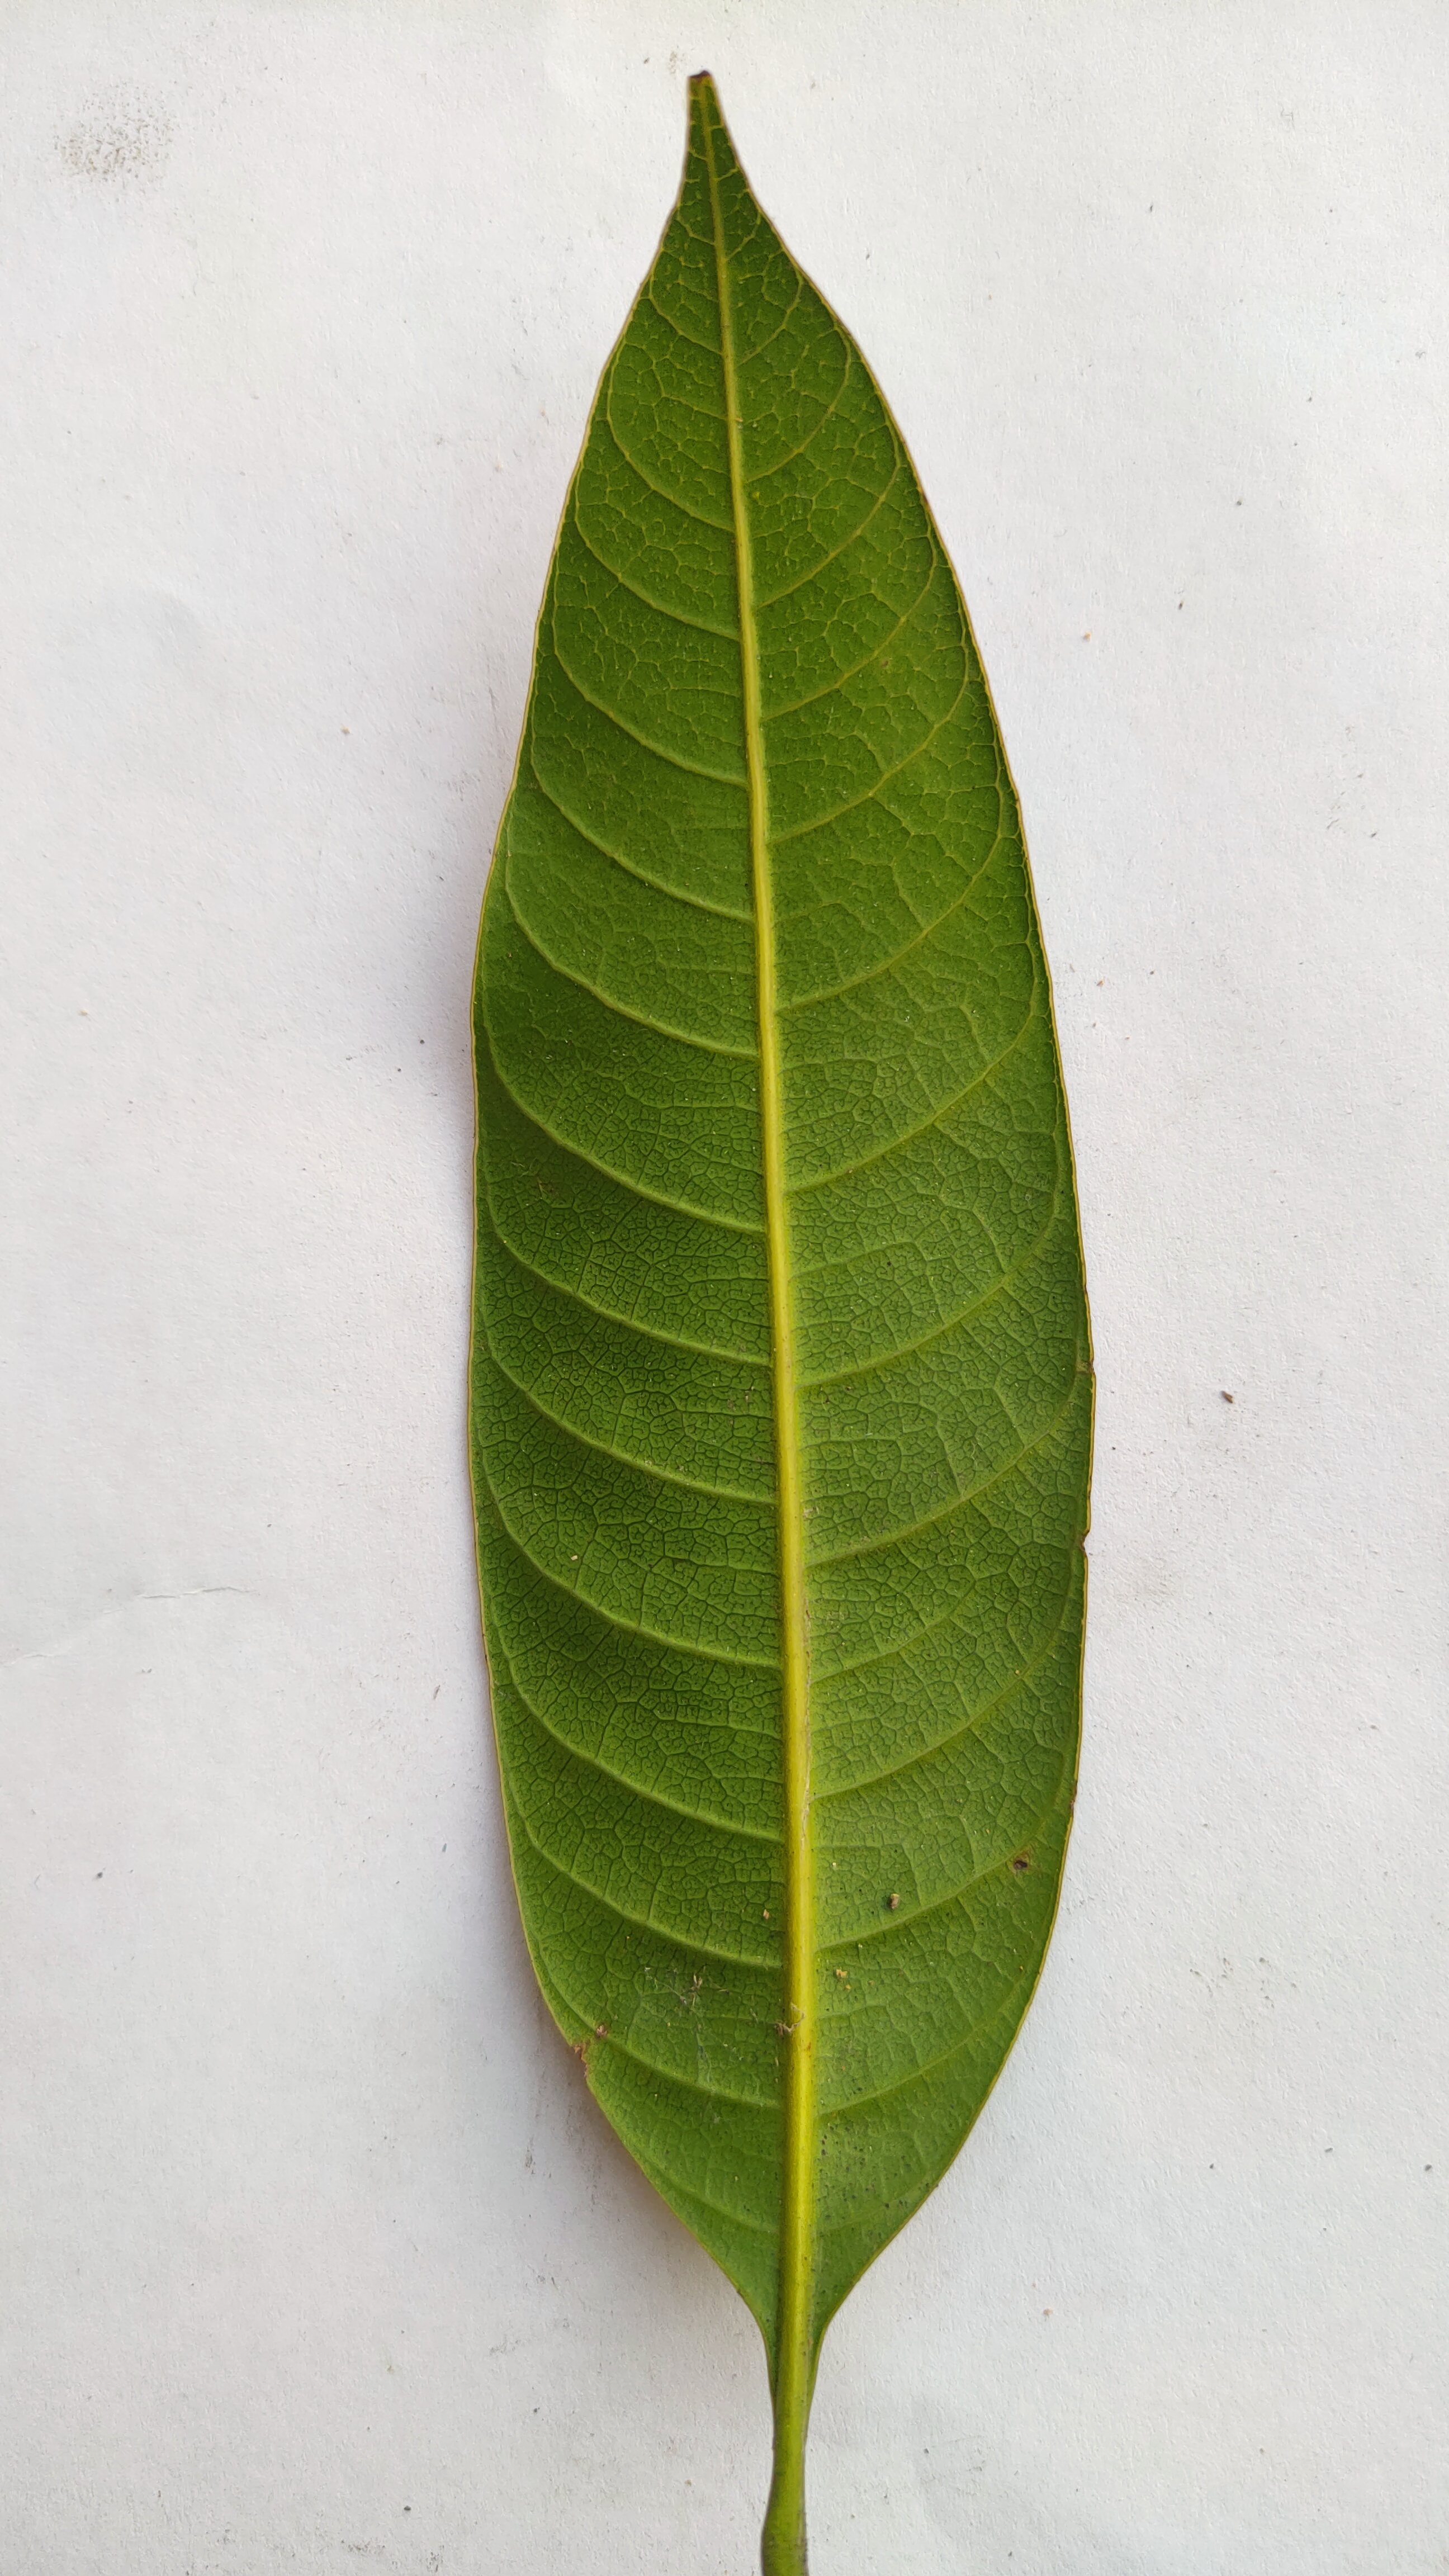
Leaf variety: Mango